Nakula

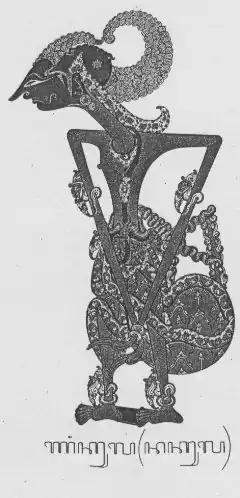
Nakula in Javanese Wayang

Nakula desired Drupada to be the general of the Pandava army, but Yudhishthira and Arjuna opted for Dhristadyumna.